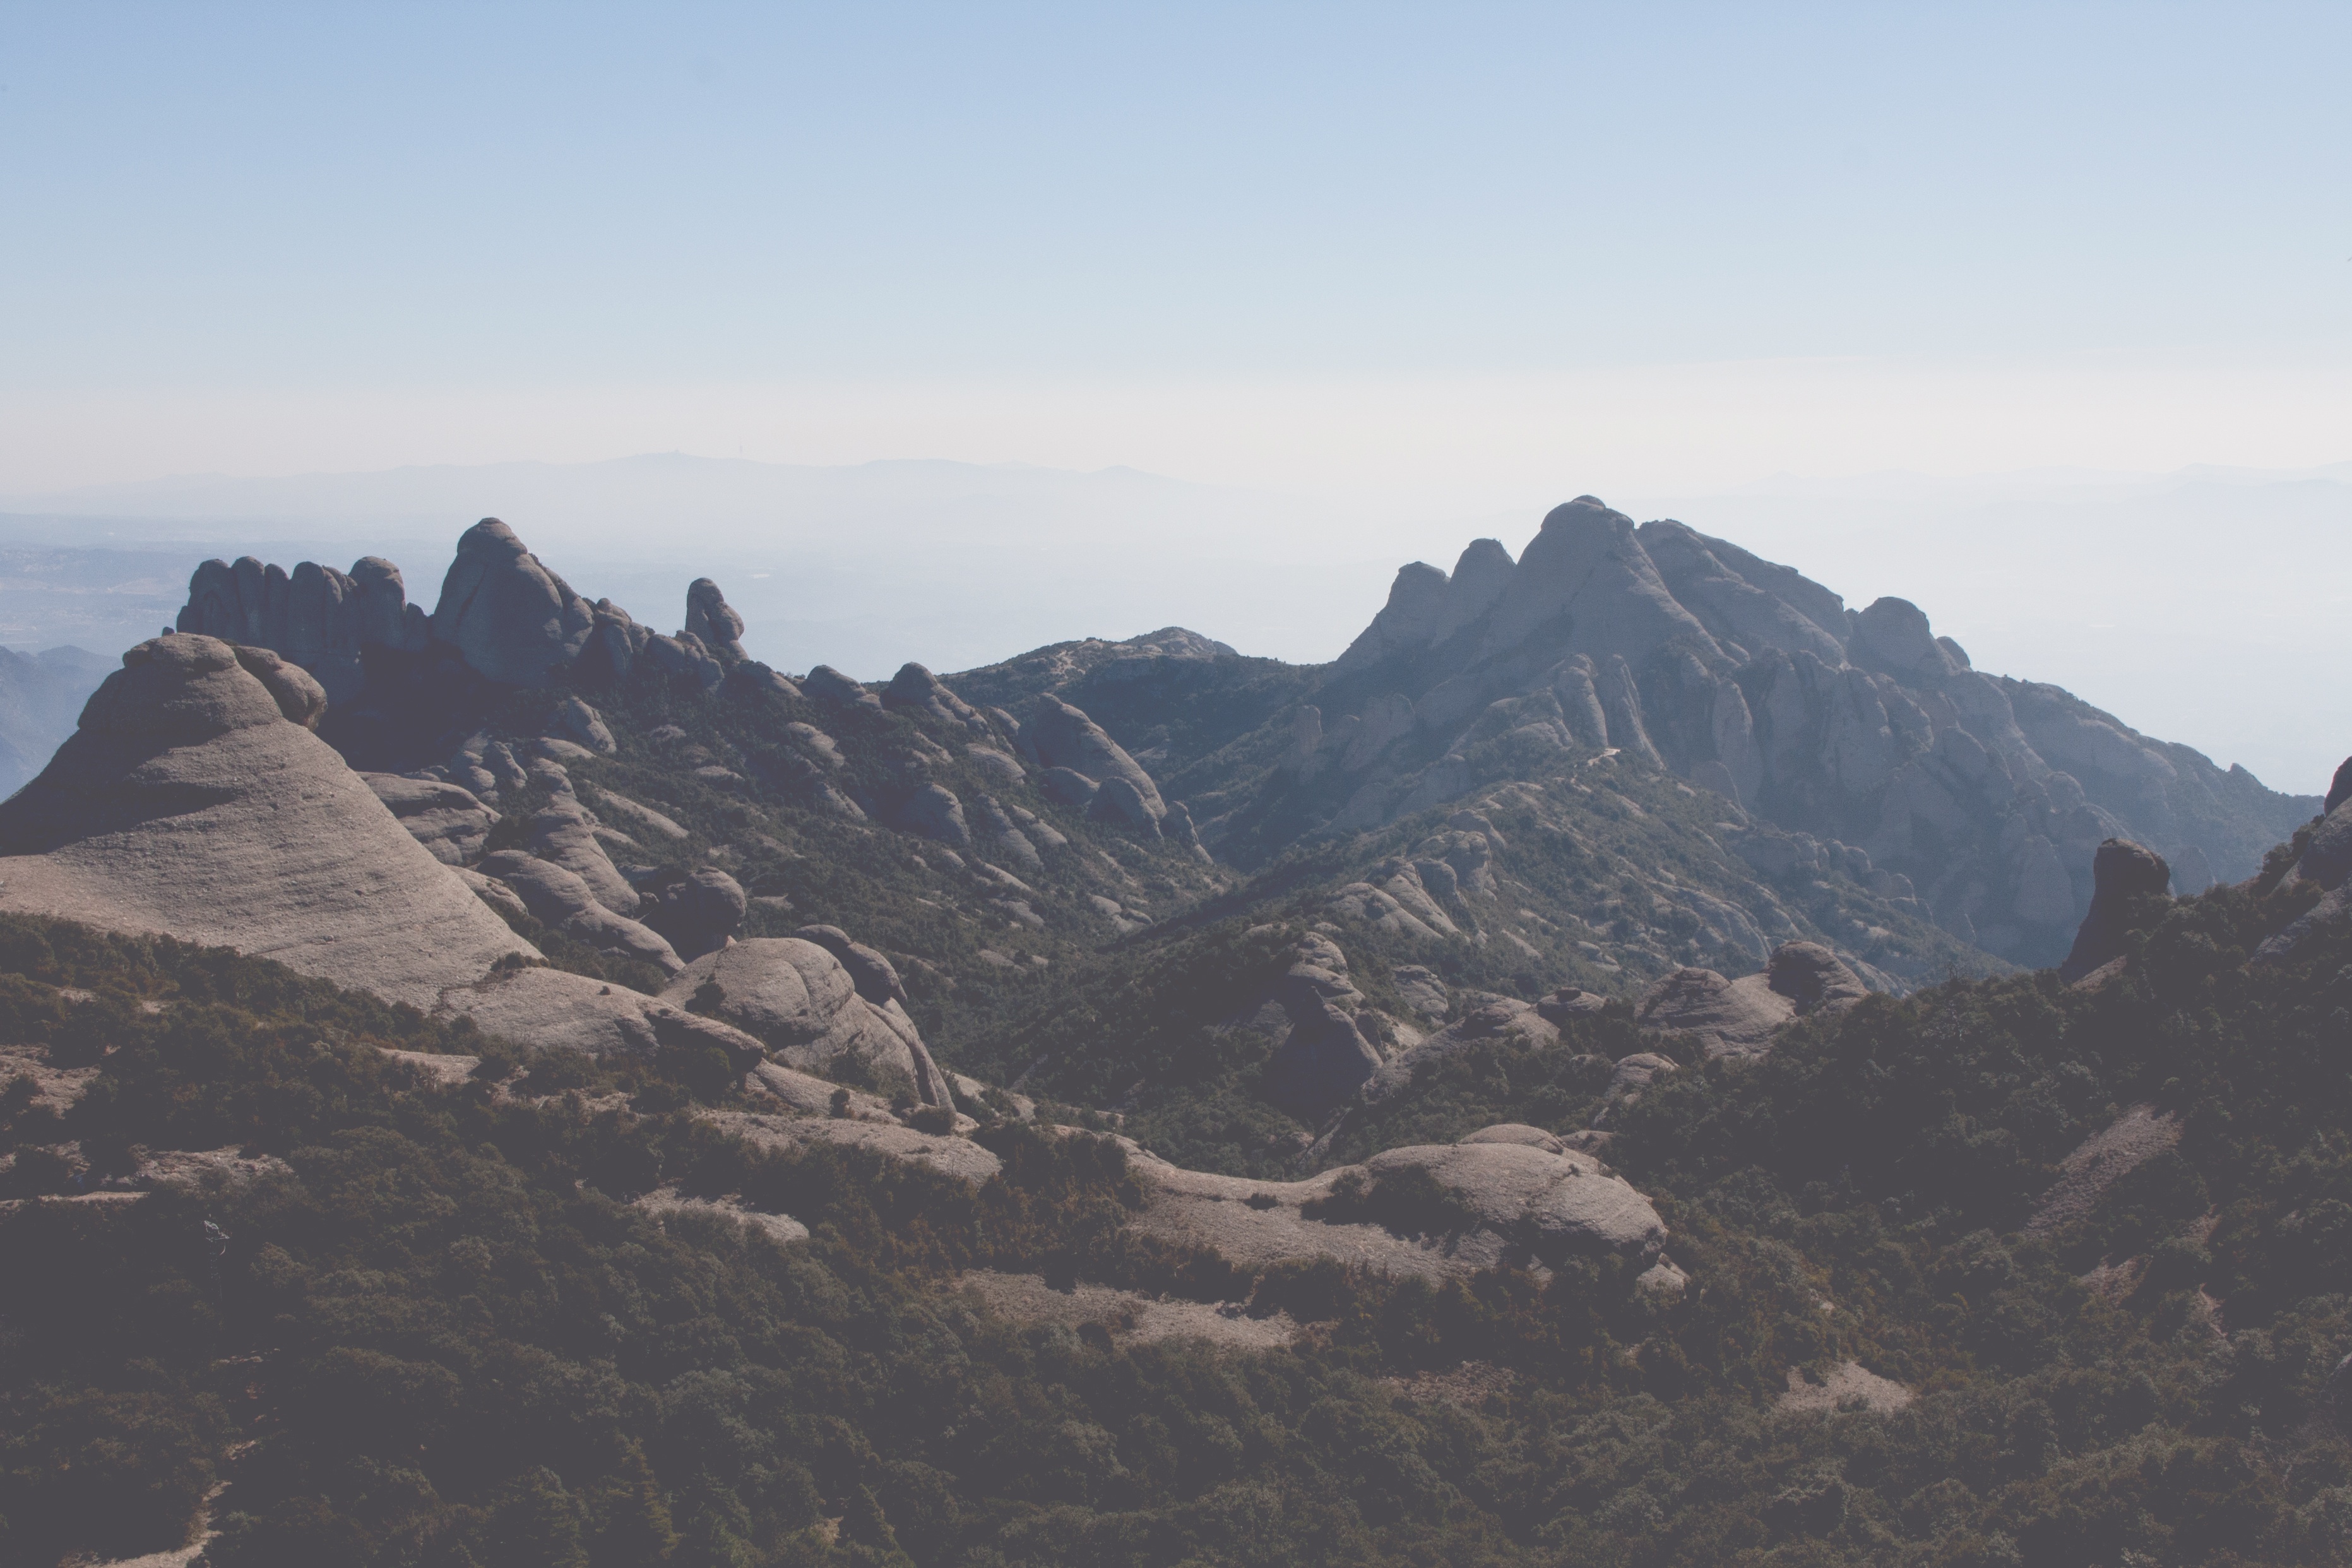
landscape, rock, wilderness, mountain, hill, adventure, valley, mountain range, terrain, ridge, summit, geology, alps, badlands, plateau, fell, wadi, landform, mountain pass, geographical feature, mountainous landforms